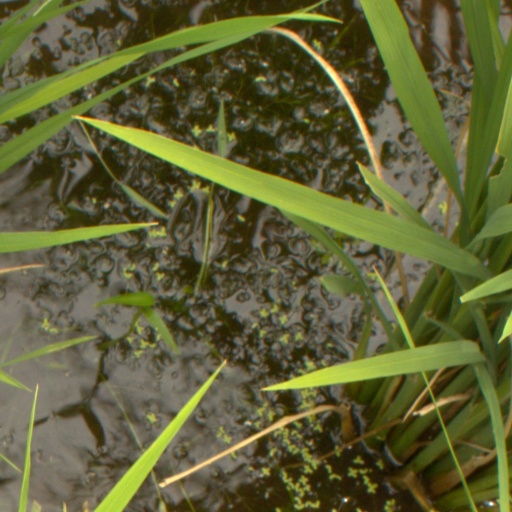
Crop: rice